Alecky Blythe

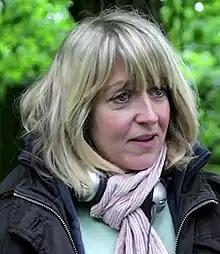
Alecky Blythe 2015

Alecky Blythe (born 1976) is a British playwright and screenwriter. She has written several plays, including the acclaimed 2011 musical "London Road".